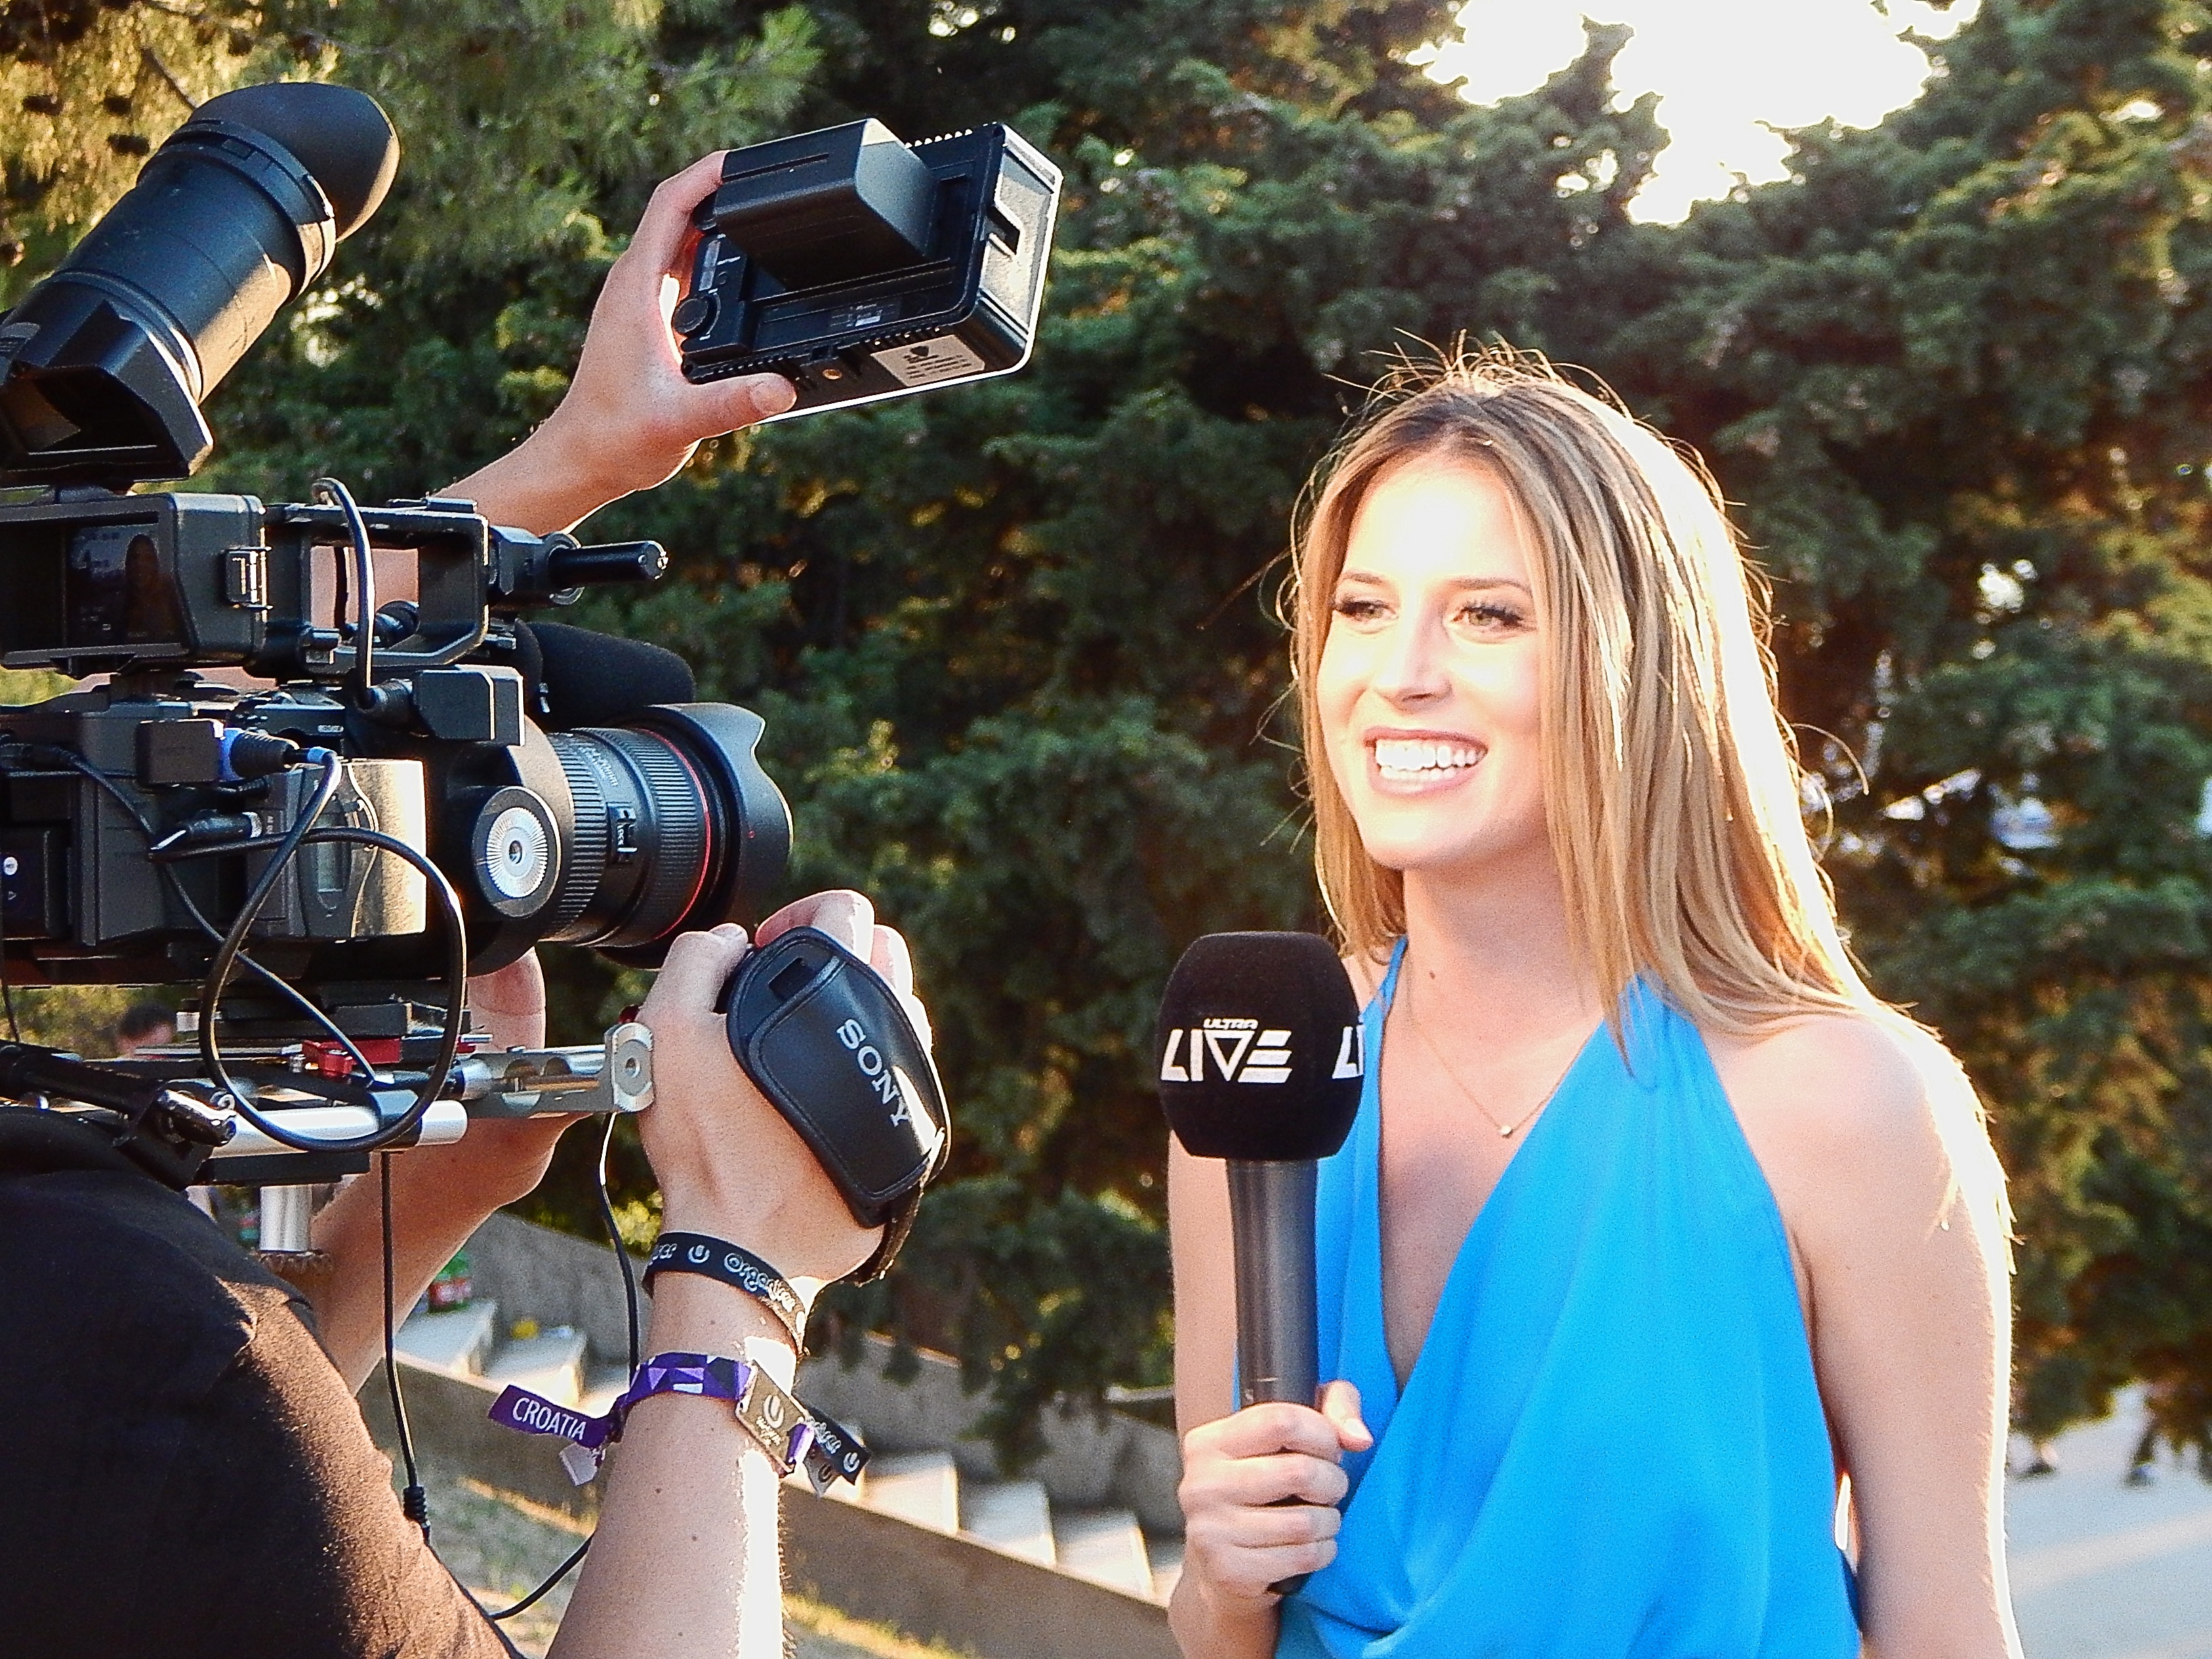
person, people, camera, spring, musician, season, festival, croatia, media, news, journalist, reporter, microphone ultra europe, ultra music festival